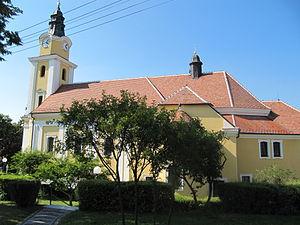
Mutěnice est une commune du district de Hodonín, dans la région de Moravie-du-Sud, en République tchèque. Sa population s'élevait à 3 645 habitants en 2019.